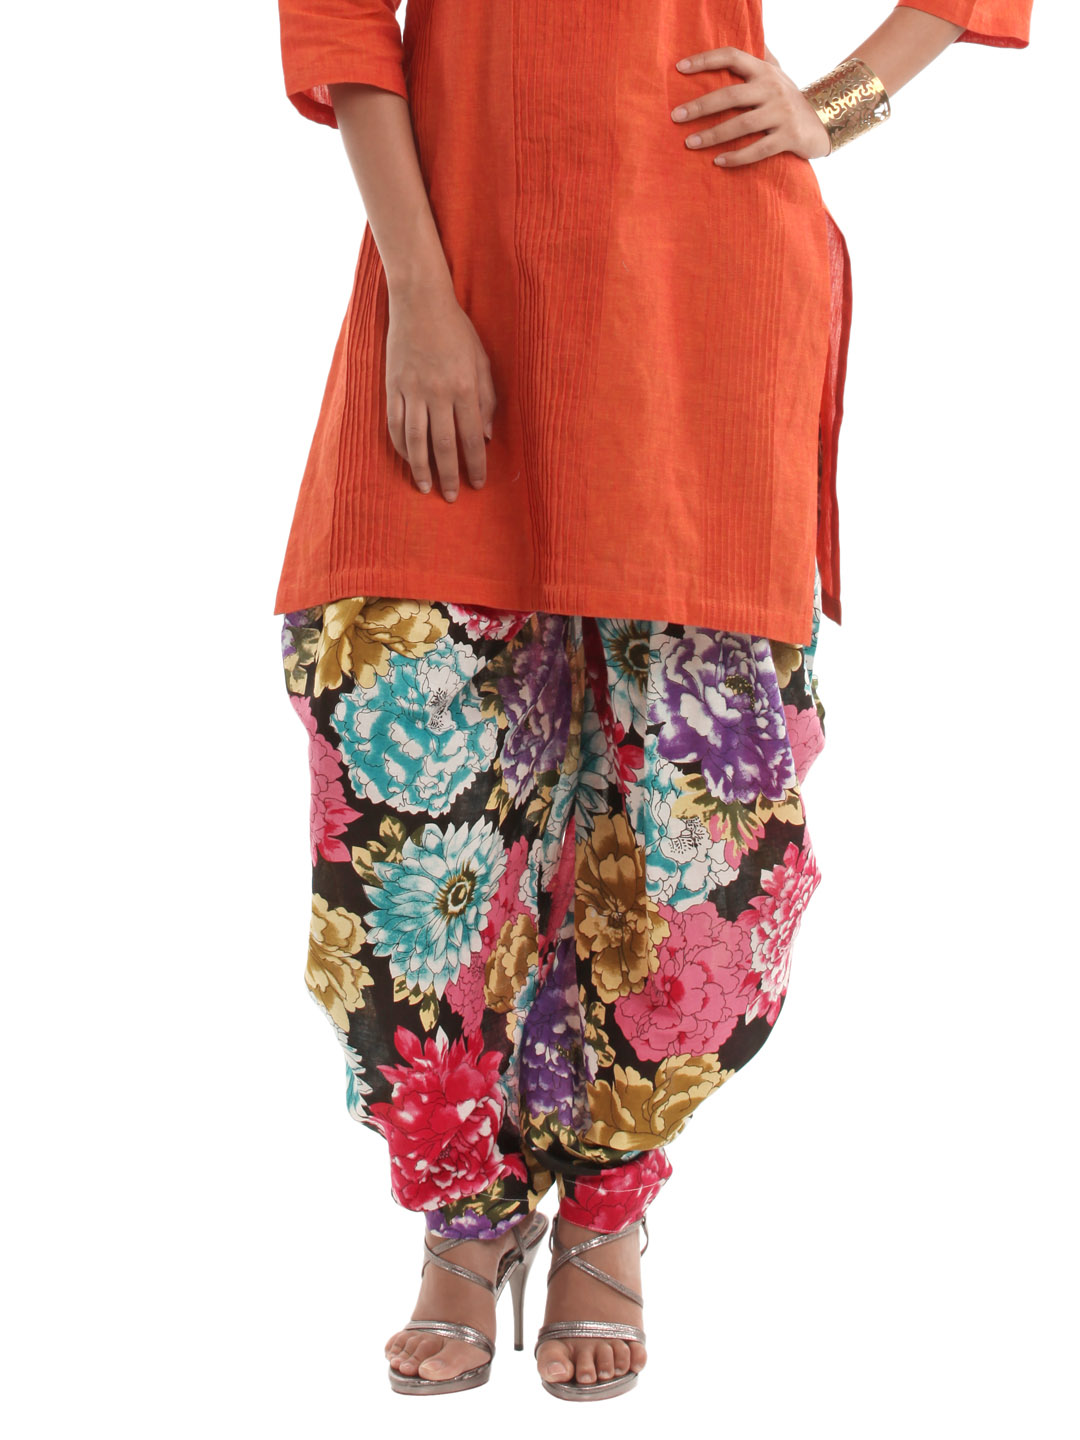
Shree Women Multi Colored Jodhpuri Salwar
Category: Apparel / Bottomwear / Salwar
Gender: Women
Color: Multi
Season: Summer 2012
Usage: Ethnic